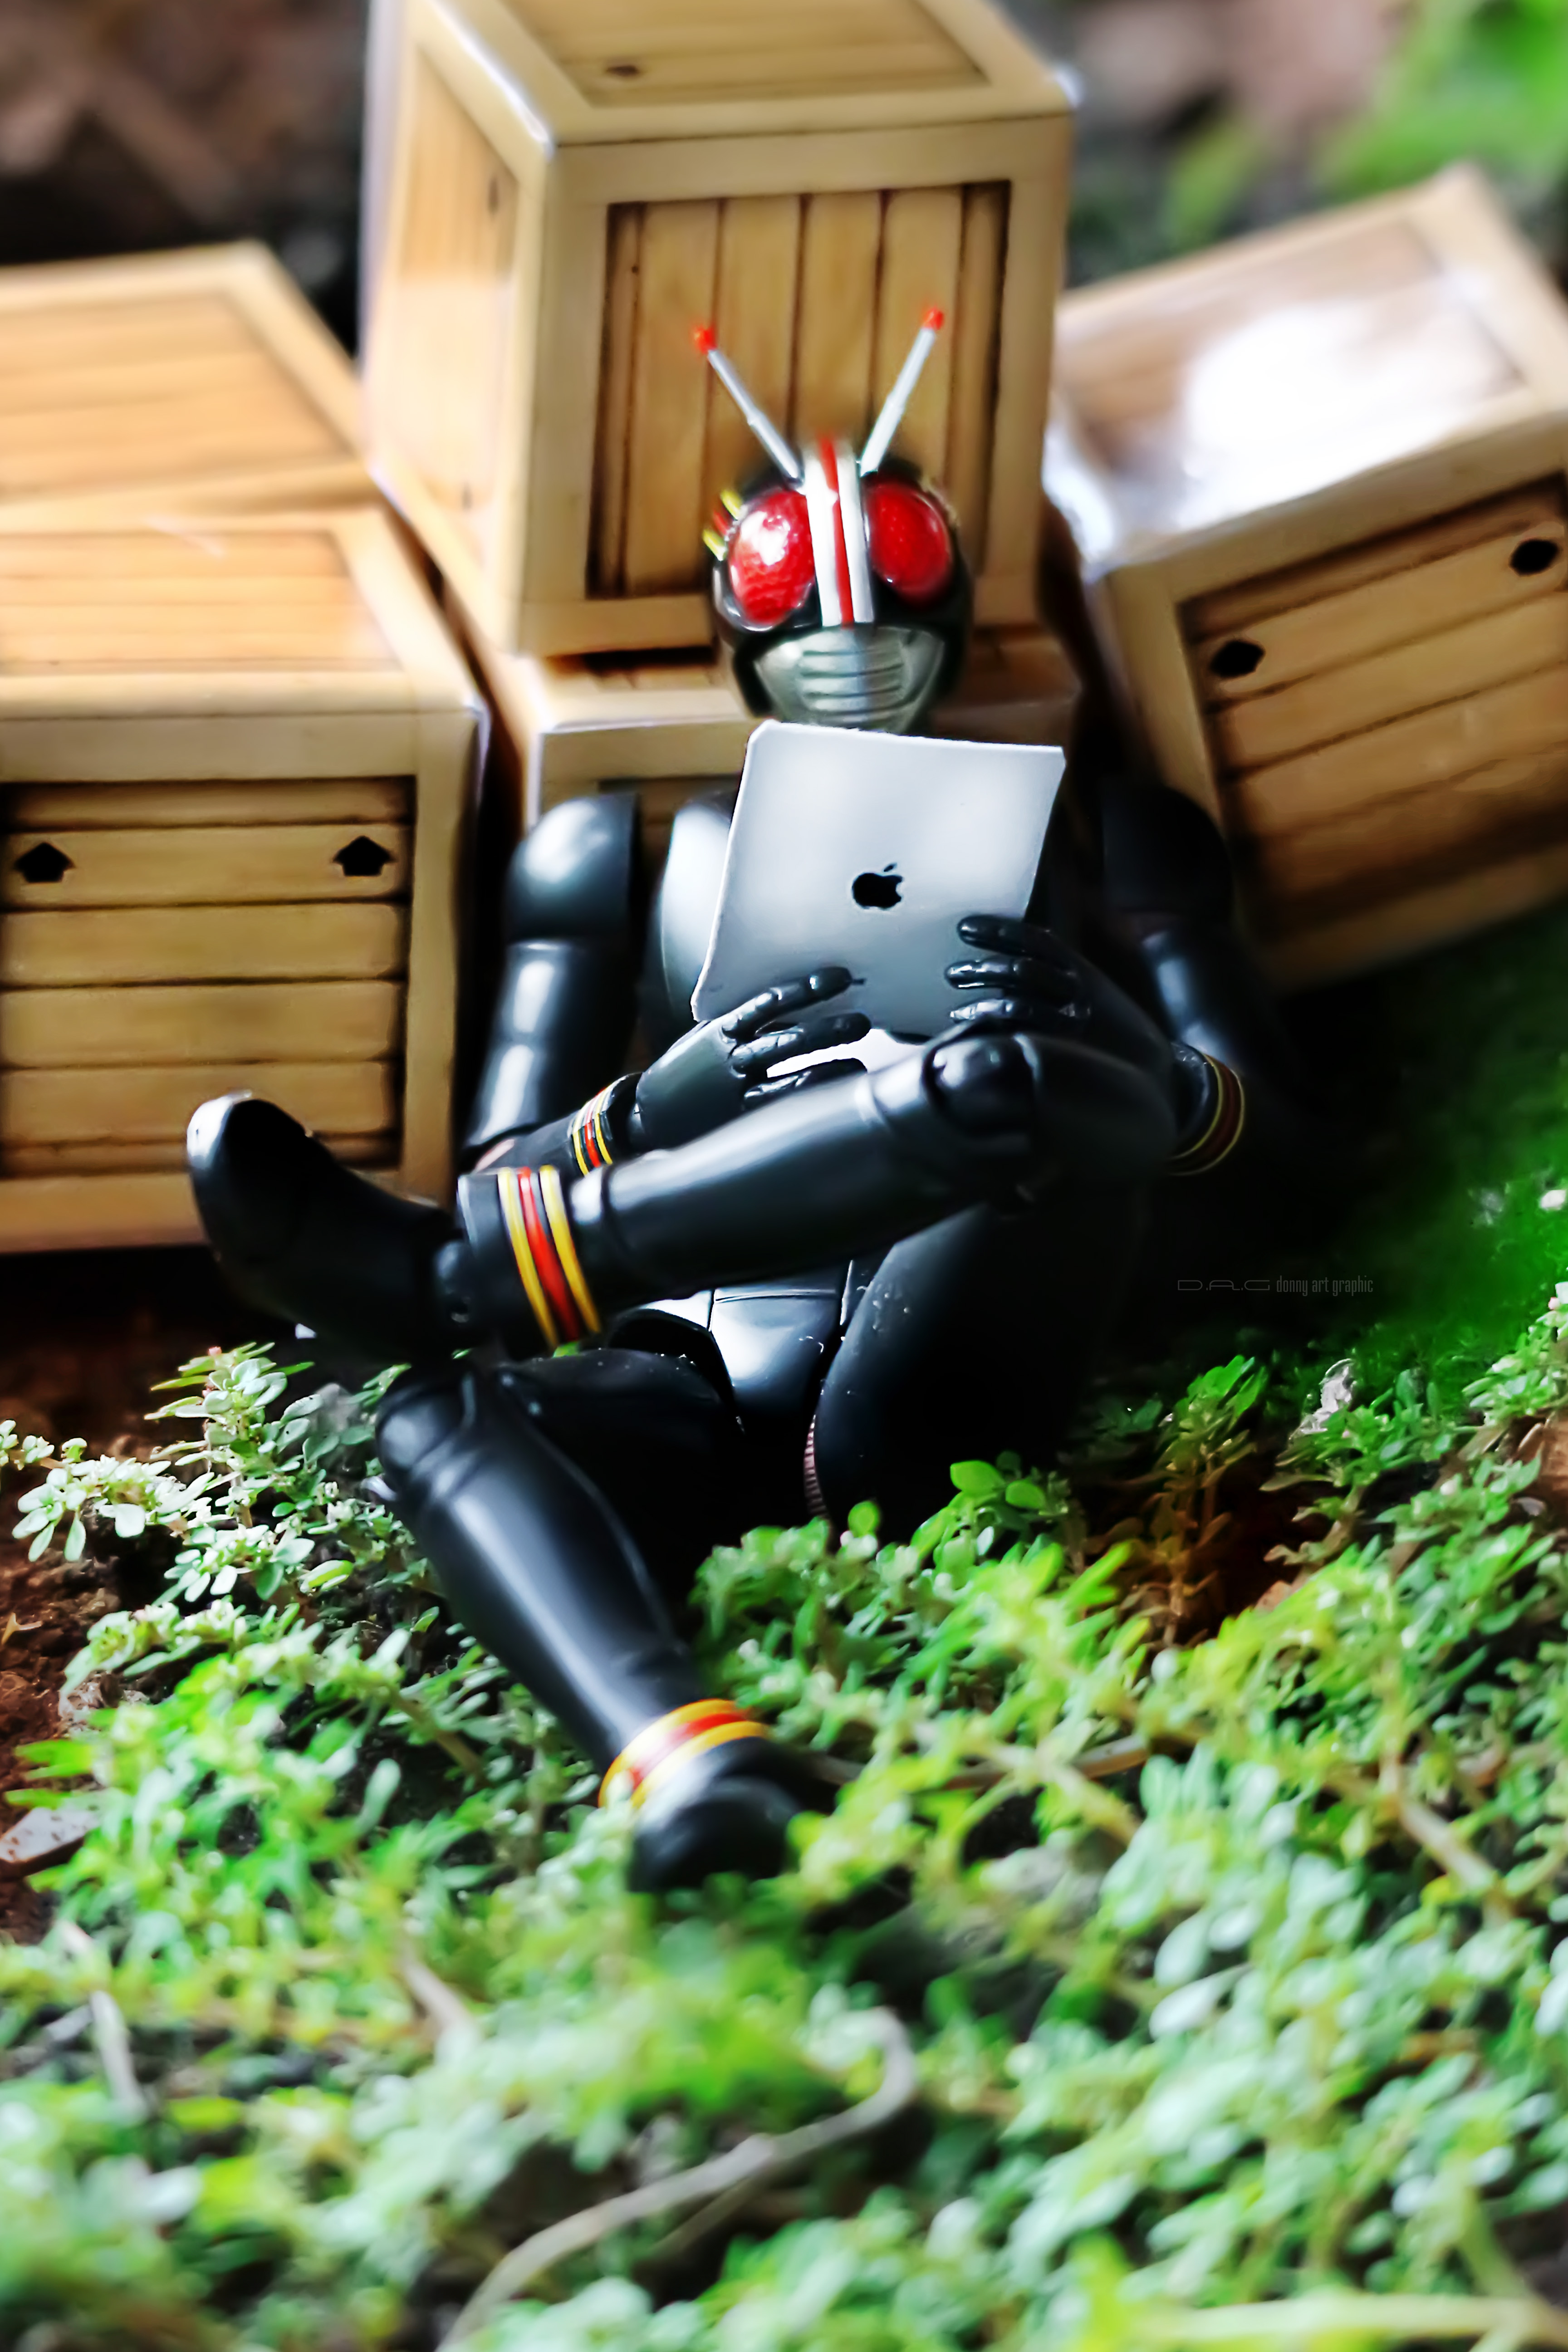
nature, grass, plant, tree, toy